Rolling Thunder (organization)

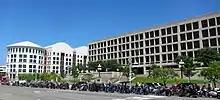
The Rolling Thunder riding on Constitution Avenue in 2010

The First Amendment Demonstration Run, formerly Rolling Thunder Run to the Wall, was a motorcycle rally sponsored by the Rolling Thunder organization. The ride began on Sunday at the Pentagon after a "blessing of the bikes" at the National Cathedral on Friday and associated events end on Monday.